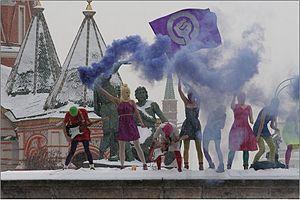
Pussy Riot est un groupe de punk rock féministe russe, originaire de Moscou. Formé en 2011, le collectif organise à Moscou des performances artistiques non autorisées pour promouvoir les droits des femmes en Russie et, en 2012, pour s’opposer à la campagne du Premier ministre Vladimir Poutine en vue de l’élection présidentielle.